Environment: real
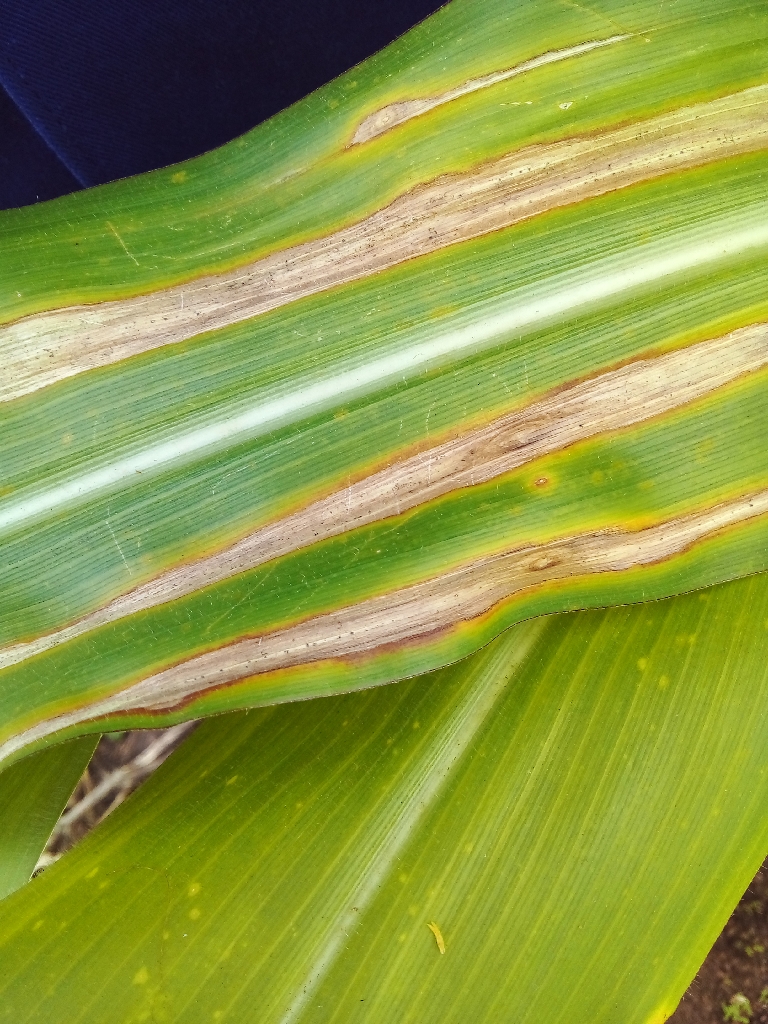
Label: northern_corn_leaf_blight